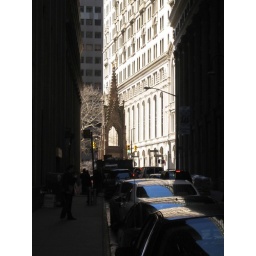
view of trinity church near wall street